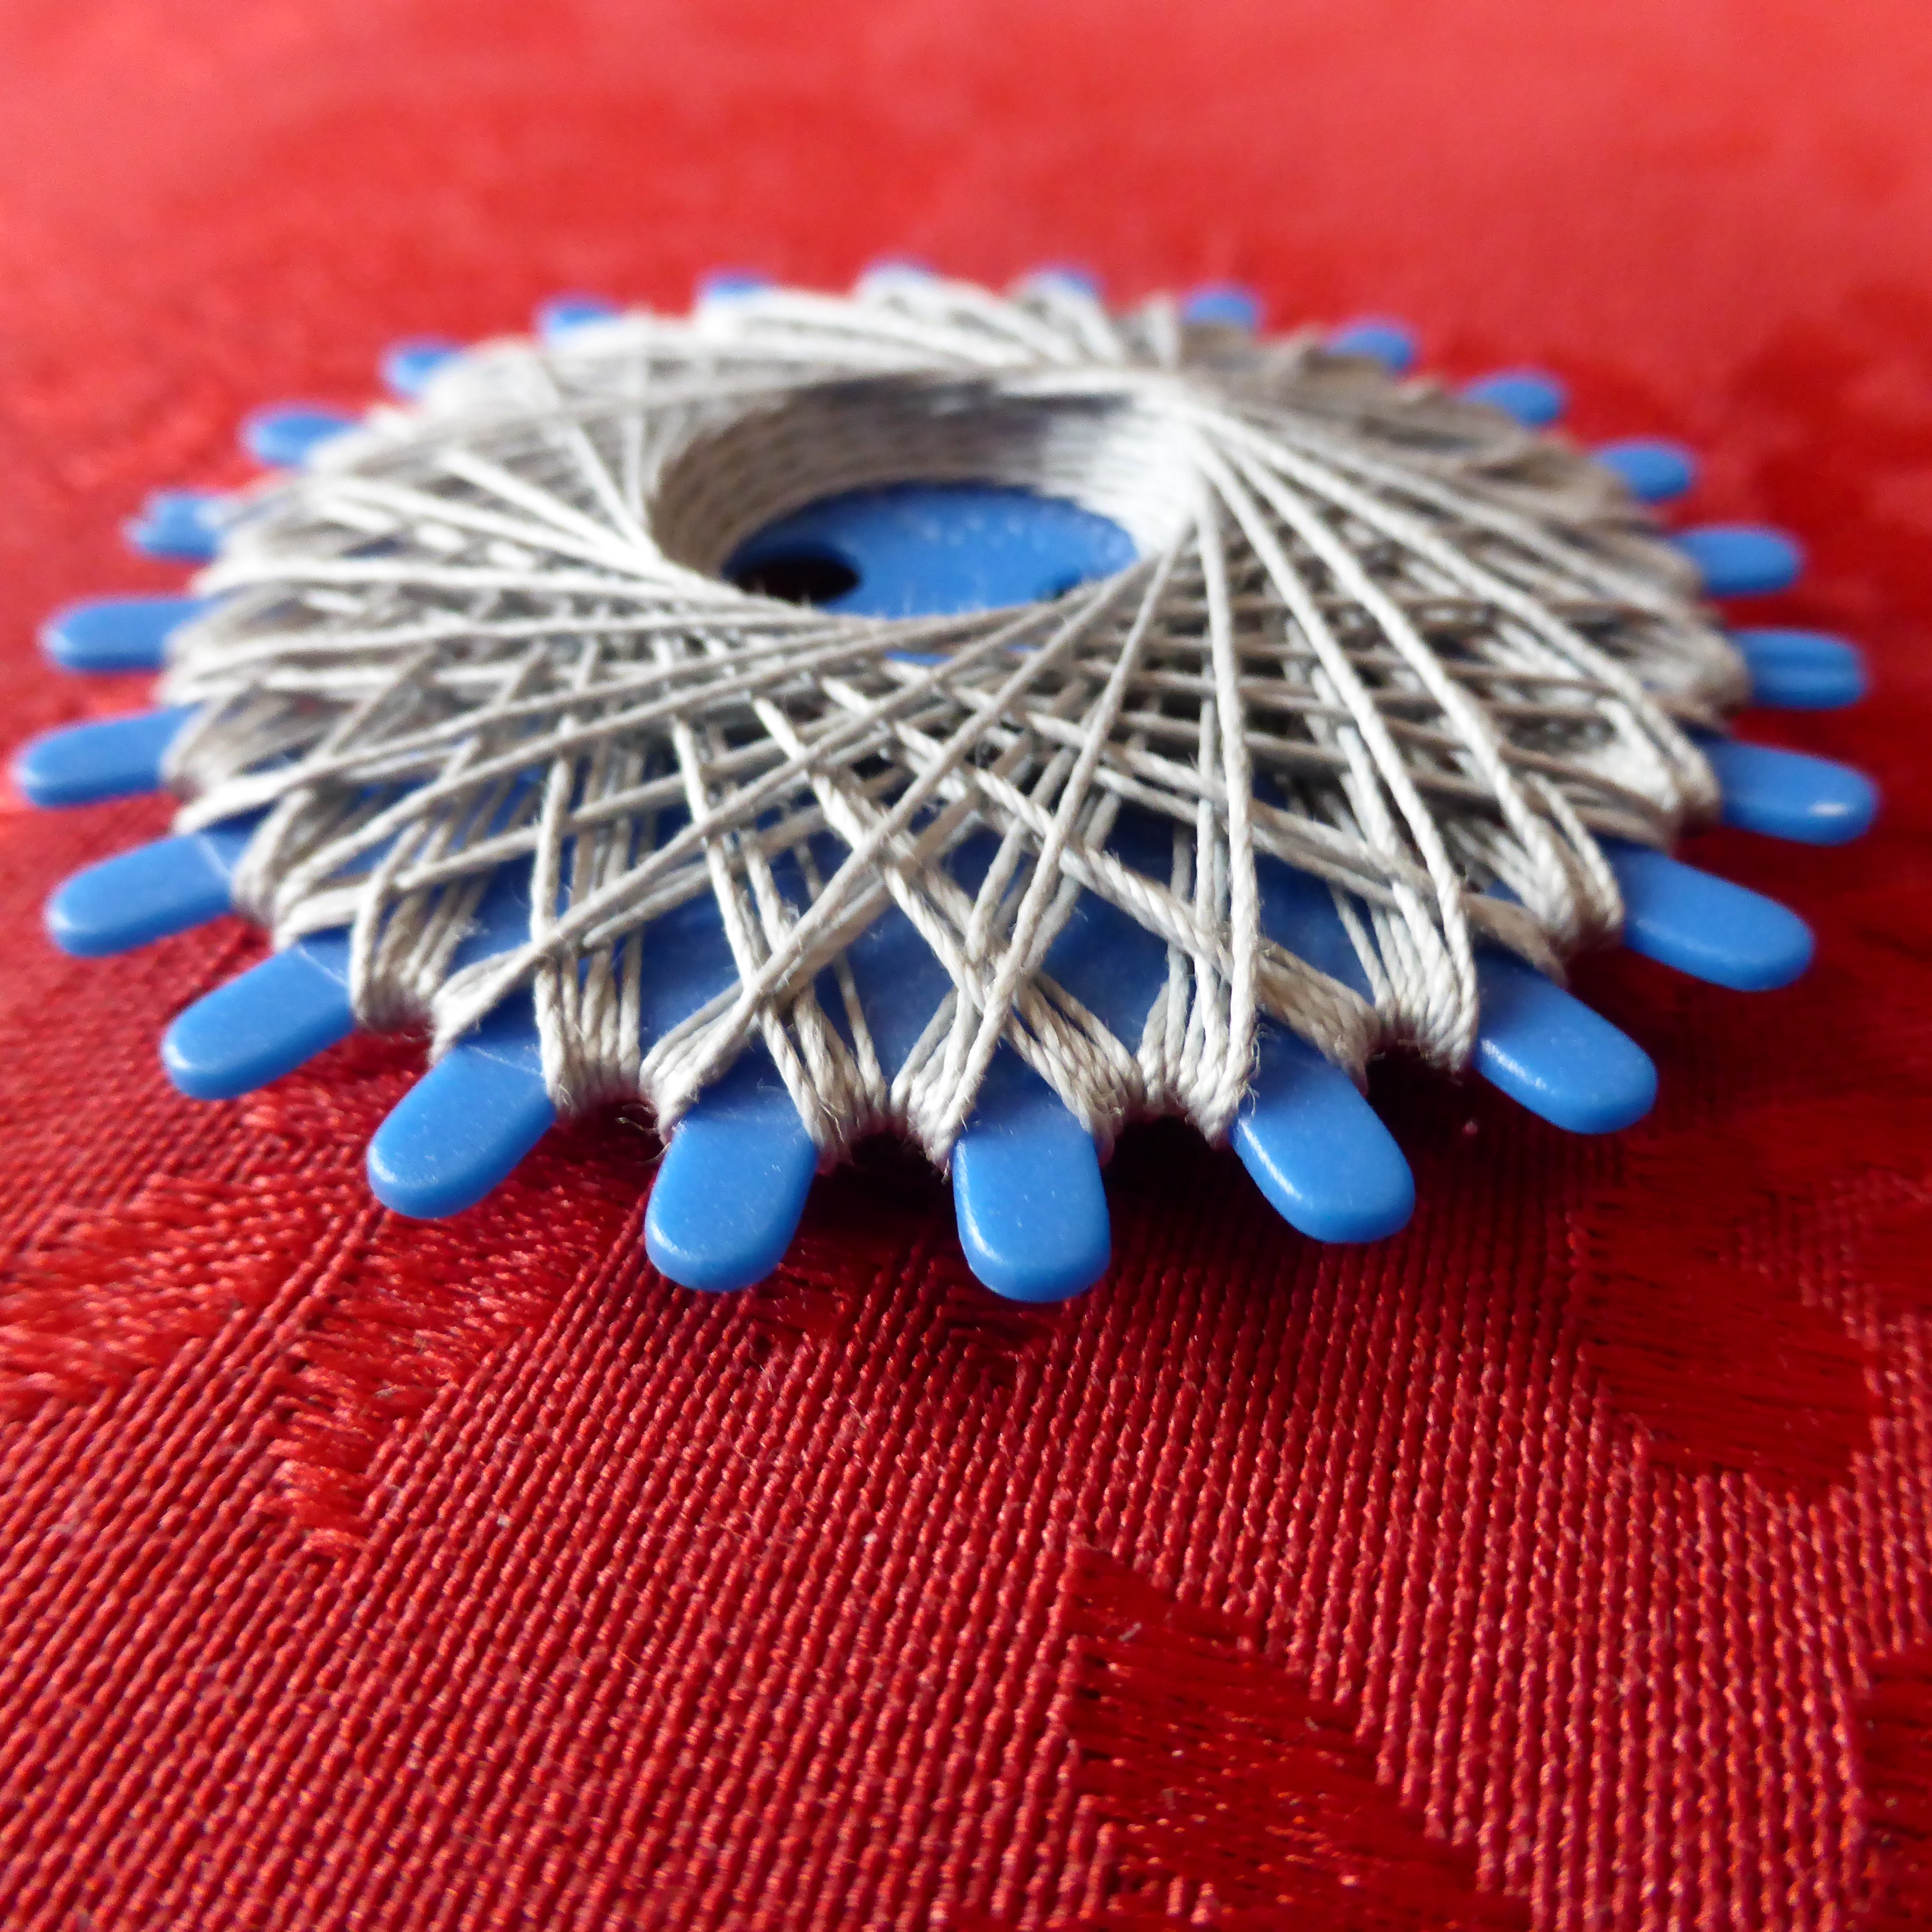
red, blue, bead, yarn, circle, thread, sew, sewing thread, jewellery, grey, art, turquoise, silver, earrings, coiled, handarbeiten, thread spool, haberdashery, fashion accessory, star zwirn